Richard Fenton

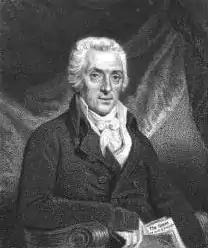

Richard Fenton (January 1747 – November 1821) was a Welsh lawyer, topographer and poet.